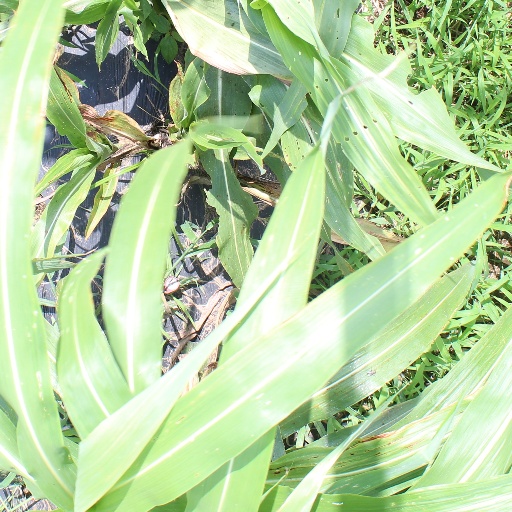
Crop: sorghum